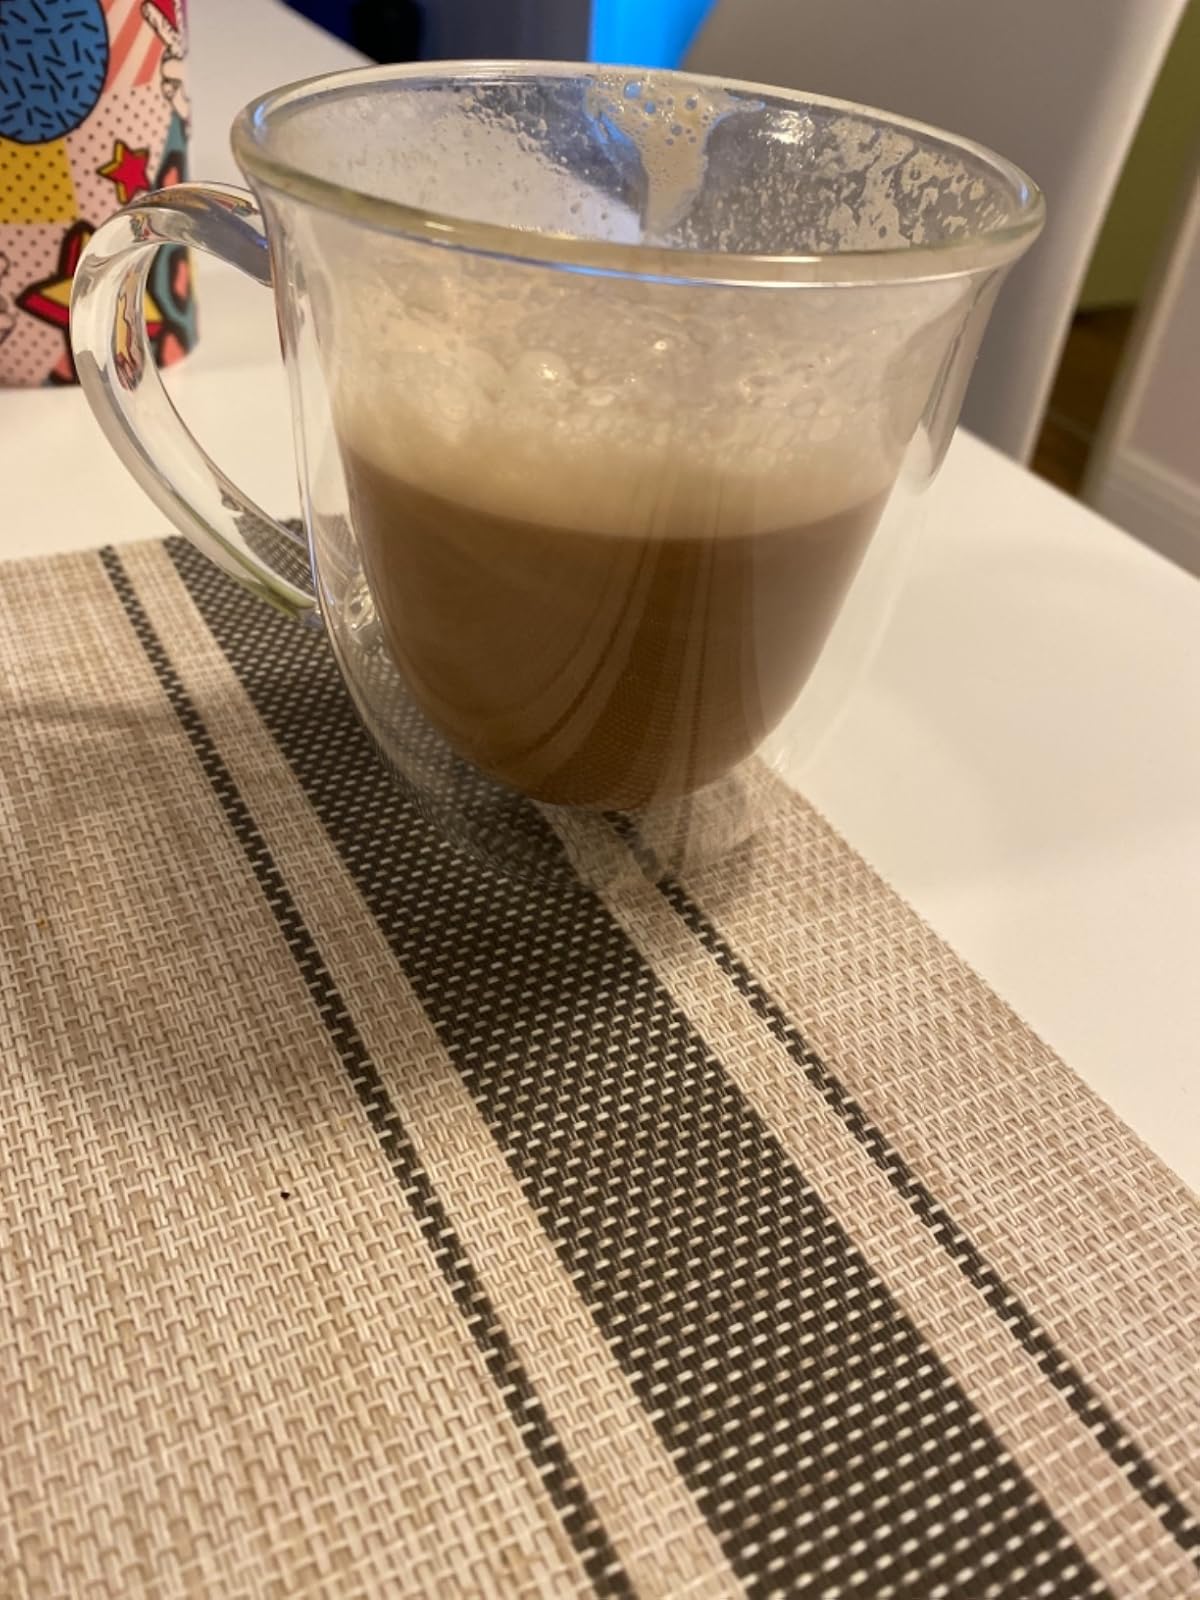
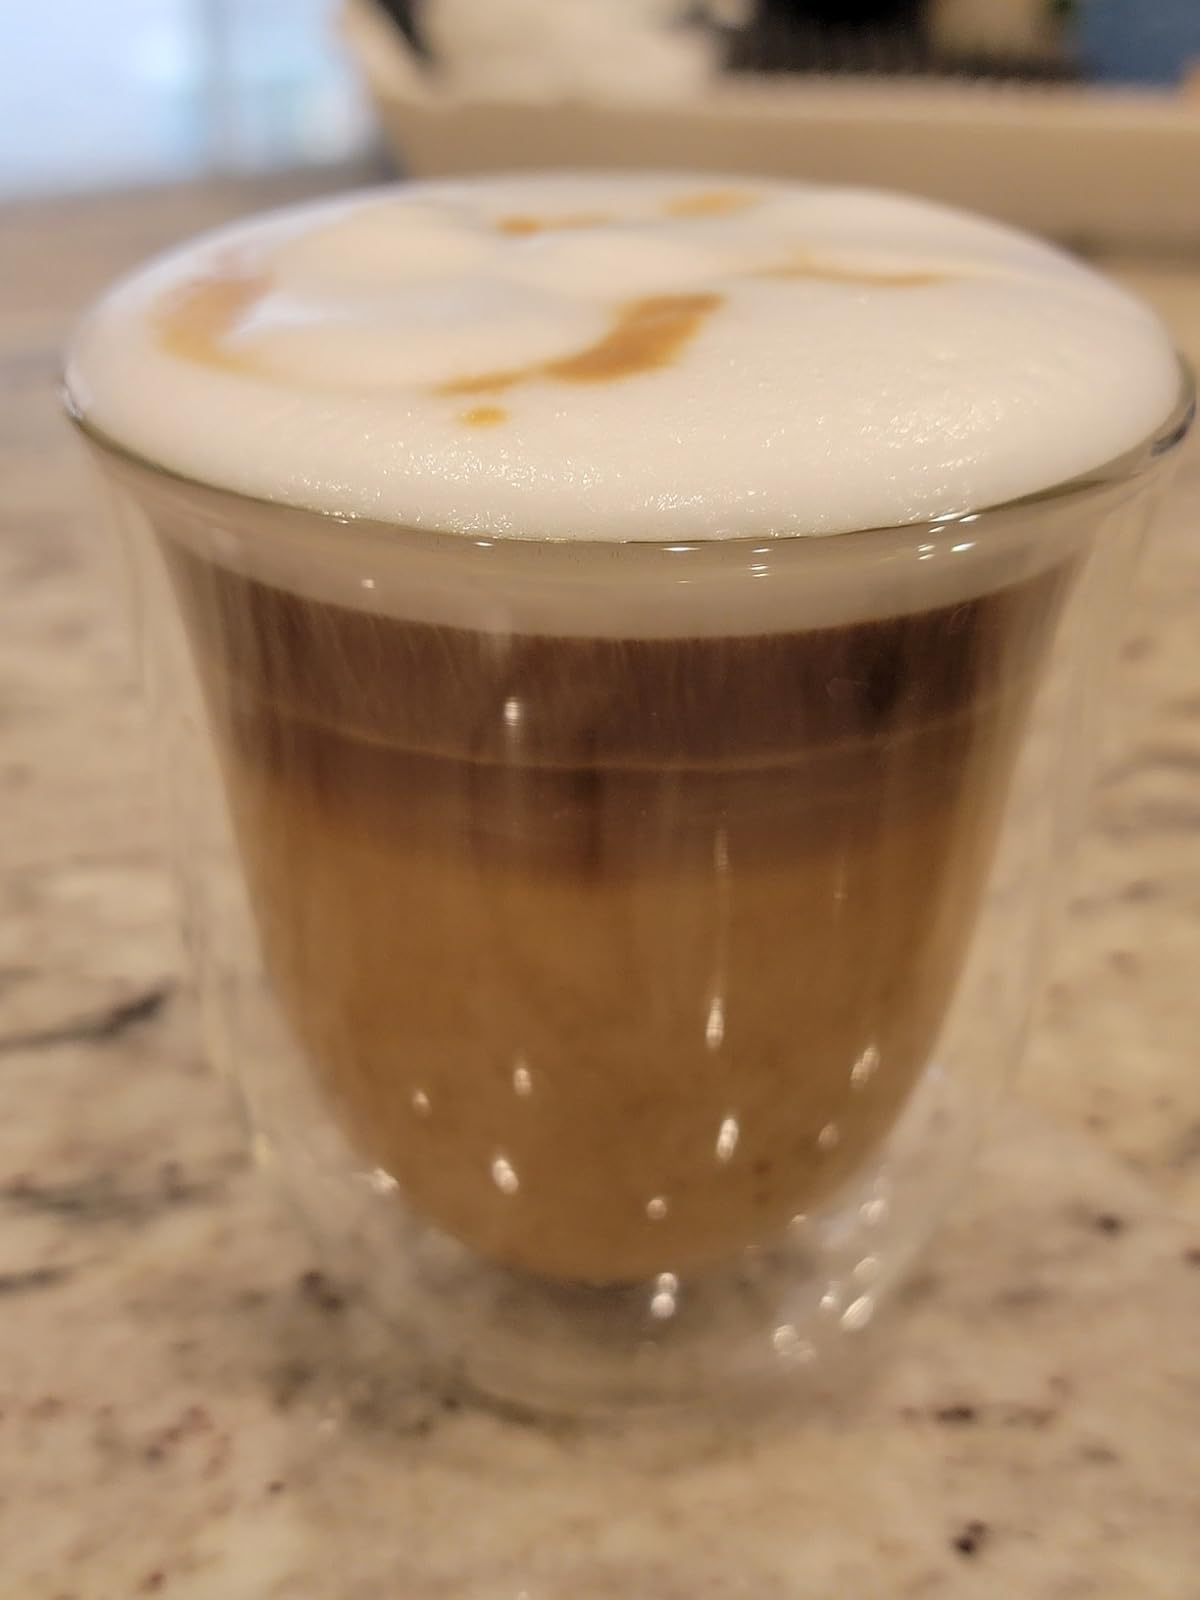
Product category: items_mug
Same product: no